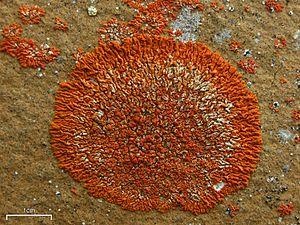
Xanthoria parietina, parfois nommée parmélie des murailles ou lichen encroûtant jaune, est une espèce de champignons lichénisés au thalle foliacé. Répandu dans la plupart des régions du monde, très abondant dans certaines contrées, très voyant en raison de sa couleur jaune-orange vif, ce lichen est l'un des plus étudiés au monde, et probablement l'un des plus familiers du public.